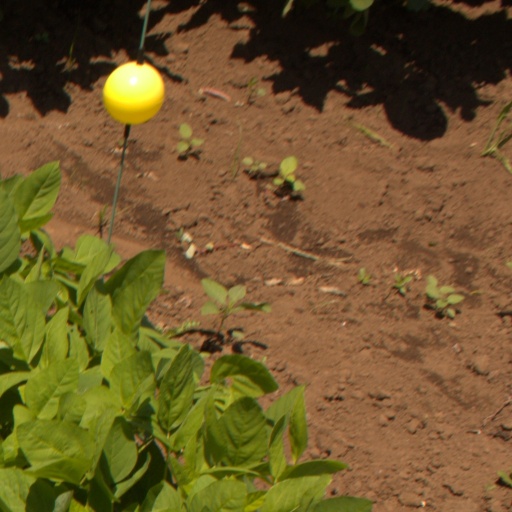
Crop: soybean